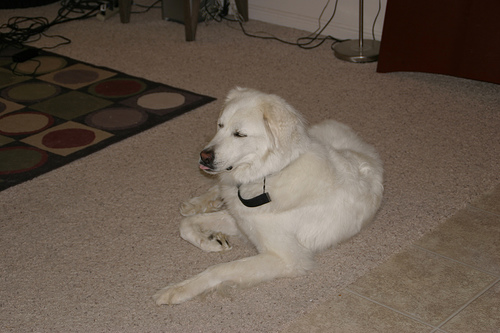
Breed: great pyrenees